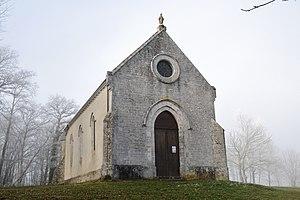
La chapelle de Vaulry (Haute-Vienne, France)
Vaulry est une commune française située dans le département de la Haute-Vienne, en région Nouvelle-Aquitaine.